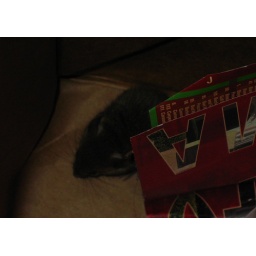
Safely in the paper bag